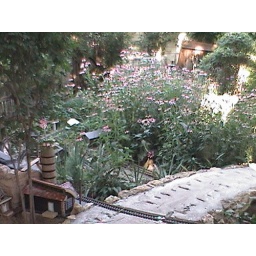
coneflower bed with train track and scale buildings beside arched bridge